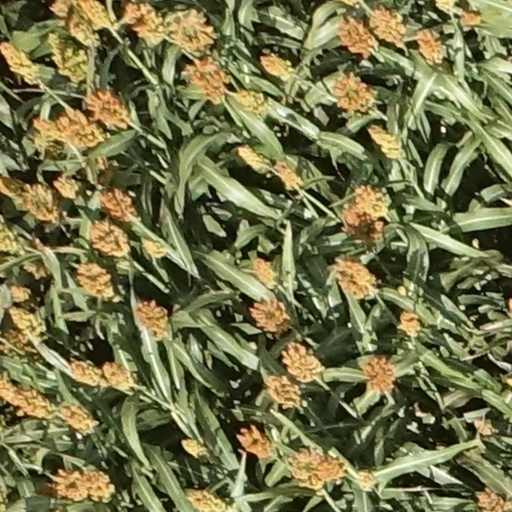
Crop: sorghum